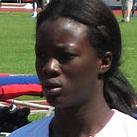
Age: 18